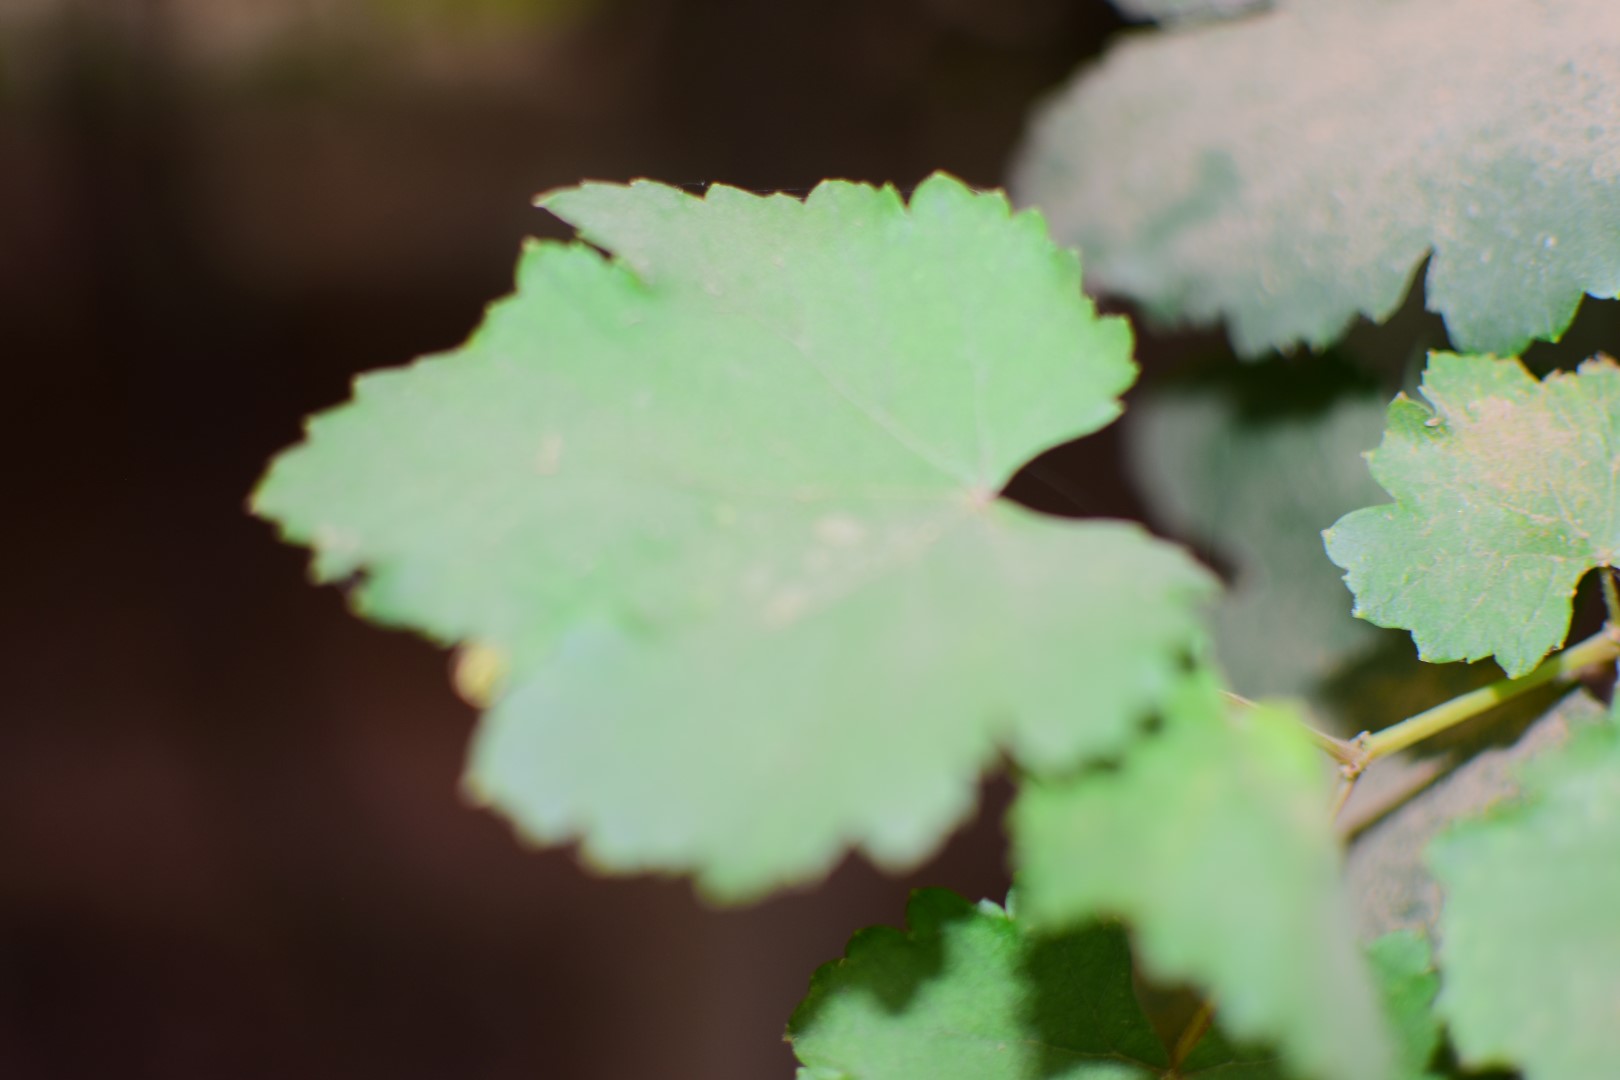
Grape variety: Kamali